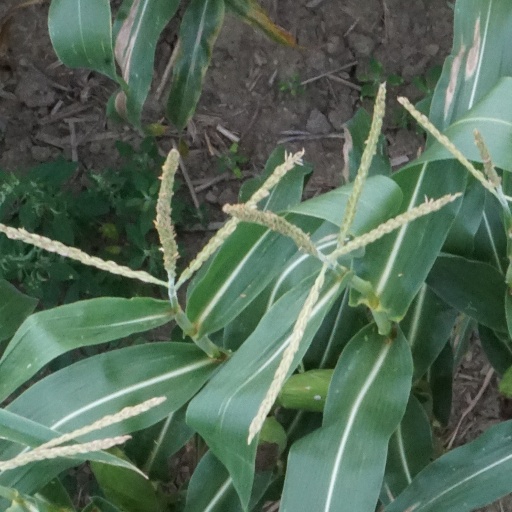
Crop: maize; corn